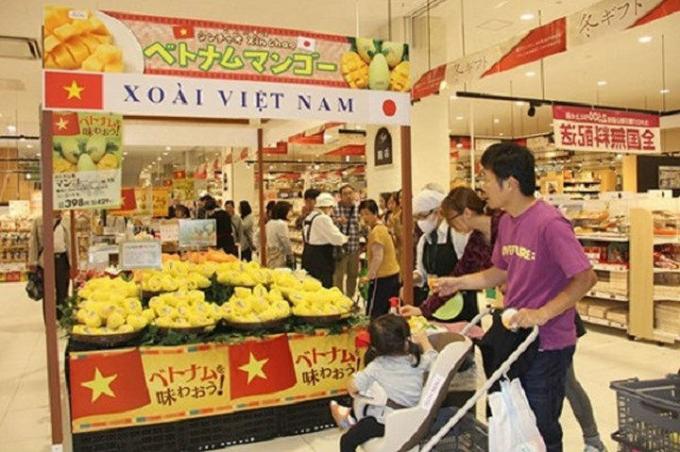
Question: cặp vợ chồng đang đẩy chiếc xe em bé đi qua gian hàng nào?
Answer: gian hàng bán xoài việt nam